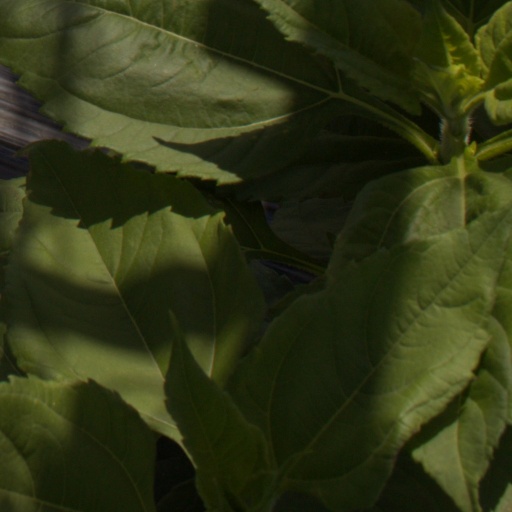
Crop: Jerusalem artichoke